Open-source video game

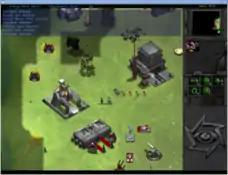
"Bos Wars"

Strategy and simulation games have been a prevalent force in free software gaming, partly due to the lack of proprietary options for free software operating systems as compared to other genres like first-person shooters and role-playing games. "Xconq" and "XBattle", and later "Freeciv" and "Lincity", began the trend, and were followed by other clone titles like "FreeCol", "C-evo", "OpenCity", "TripleA", "Mindustry", "OpenRCT2", "OpenTTD", "Simutrans", "Tenés Empanadas Graciela", "", "Thousand Parsec", "Unknown Horizons" and "Widelands".